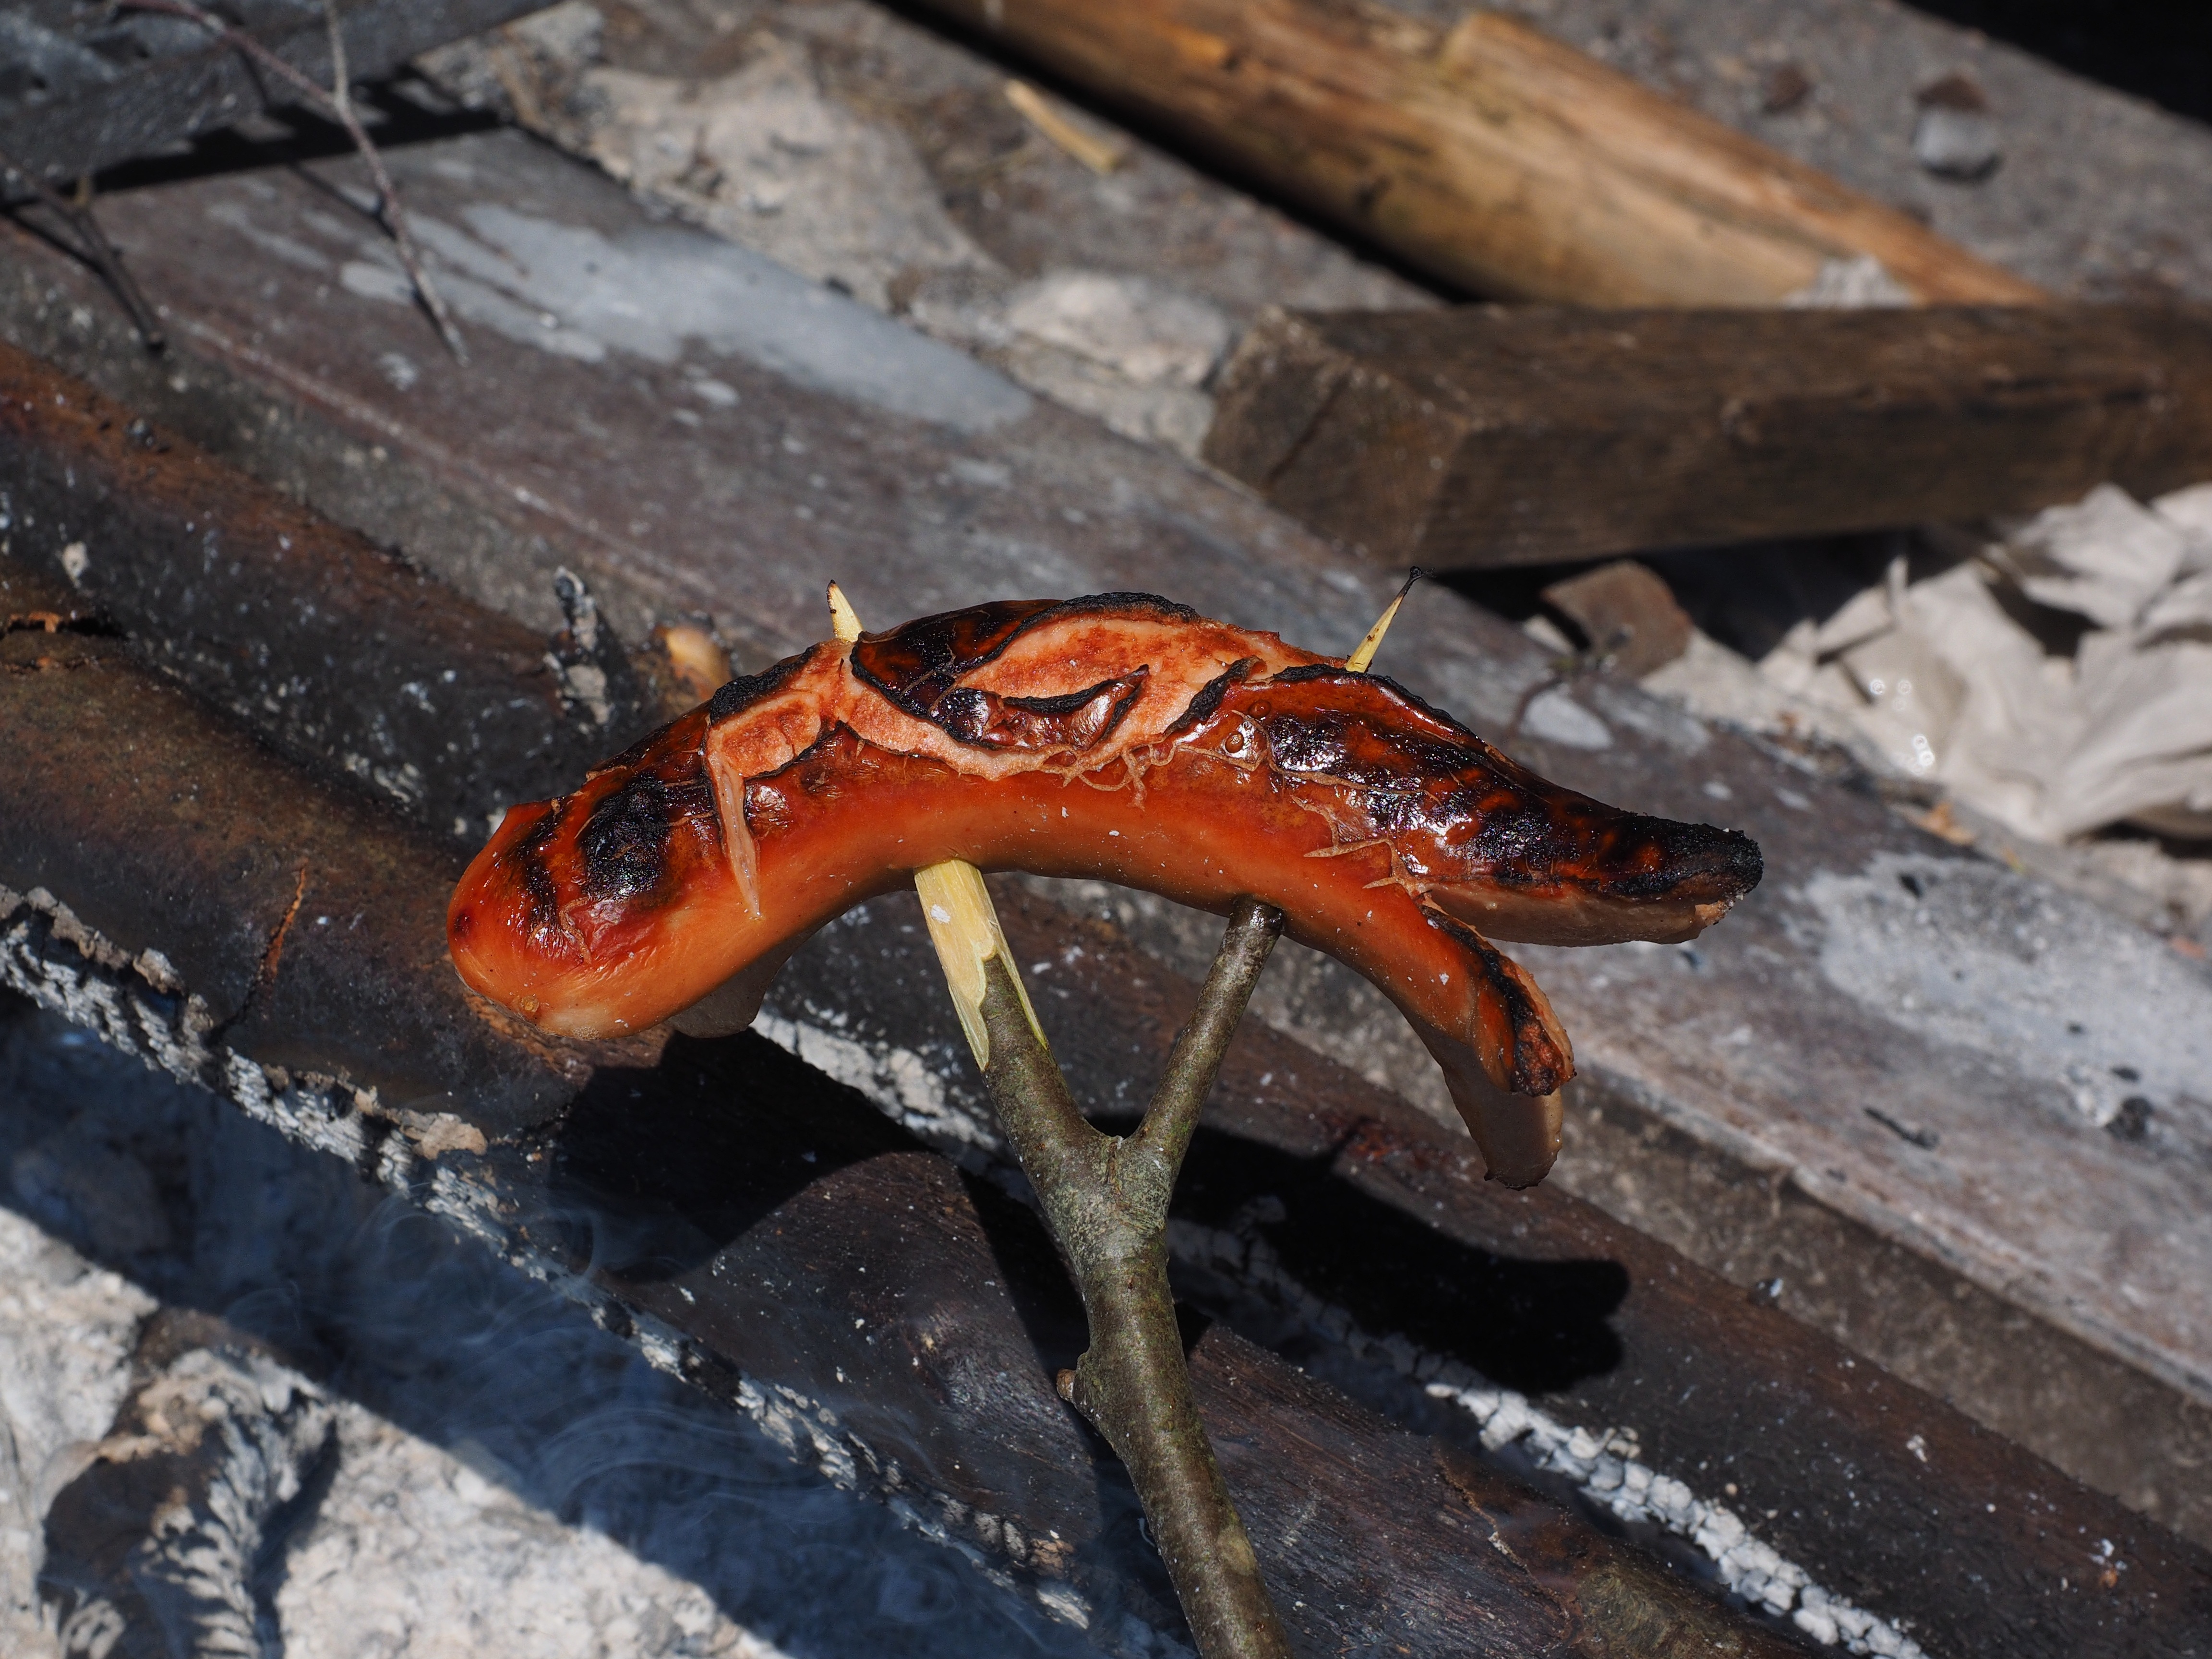
wood, red, fire, eat, meat, barbecue, delicious, heat, grill, sausage, fry, bratwurst, embers, macro photography, grilling, grill sausage, sizzle